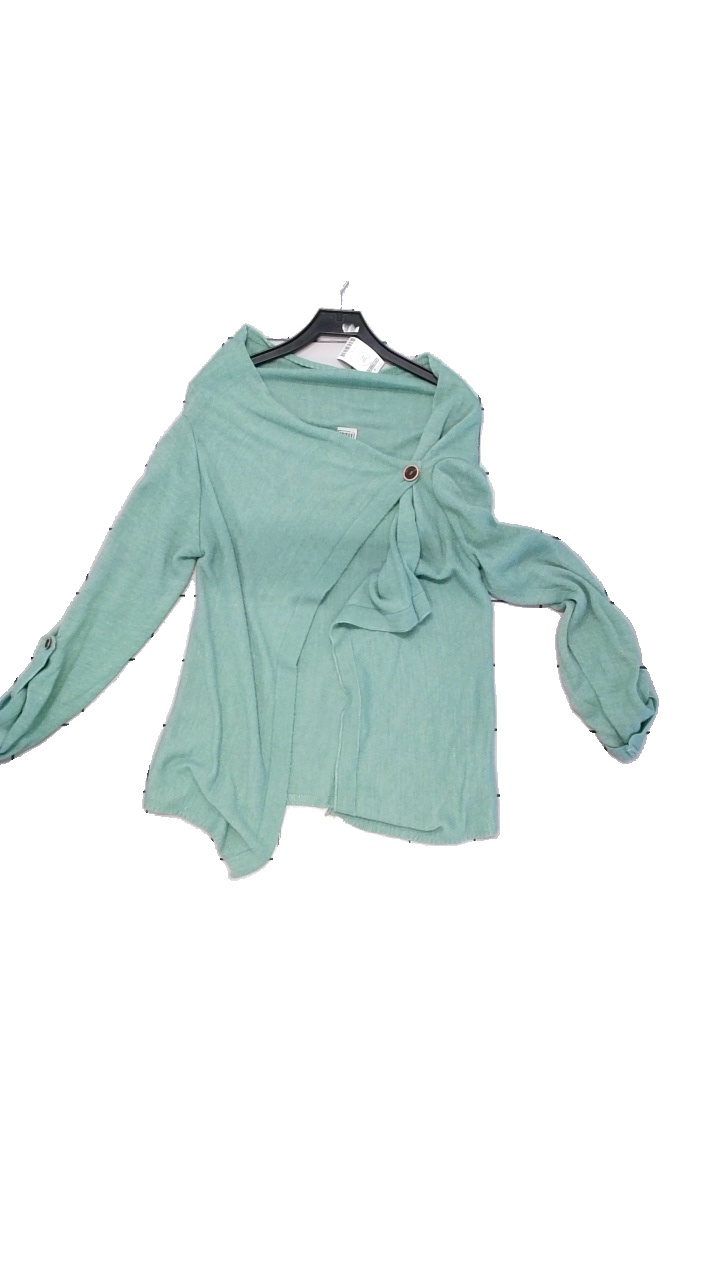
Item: Cardigan (Ladies)
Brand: Object
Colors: Green, Turquoise
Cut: Loose
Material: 55% acrylic, 45% viscose
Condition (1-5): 5
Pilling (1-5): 3
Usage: Reuse
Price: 50-100